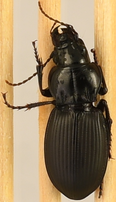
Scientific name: Cyclotrachelus torvus
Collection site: Northern Great Plains Research Laboratory NEON (NOGP), plot NOGP_003